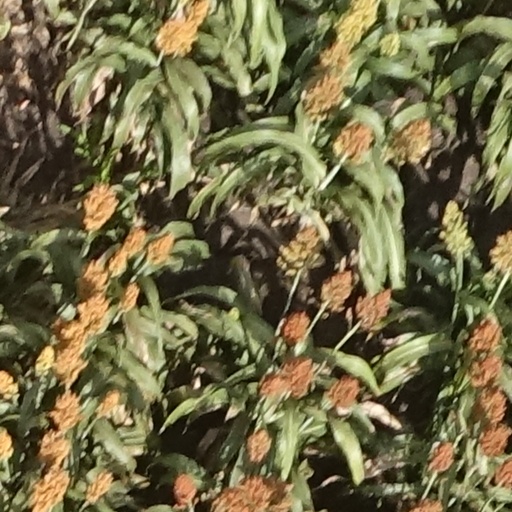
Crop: sorghum